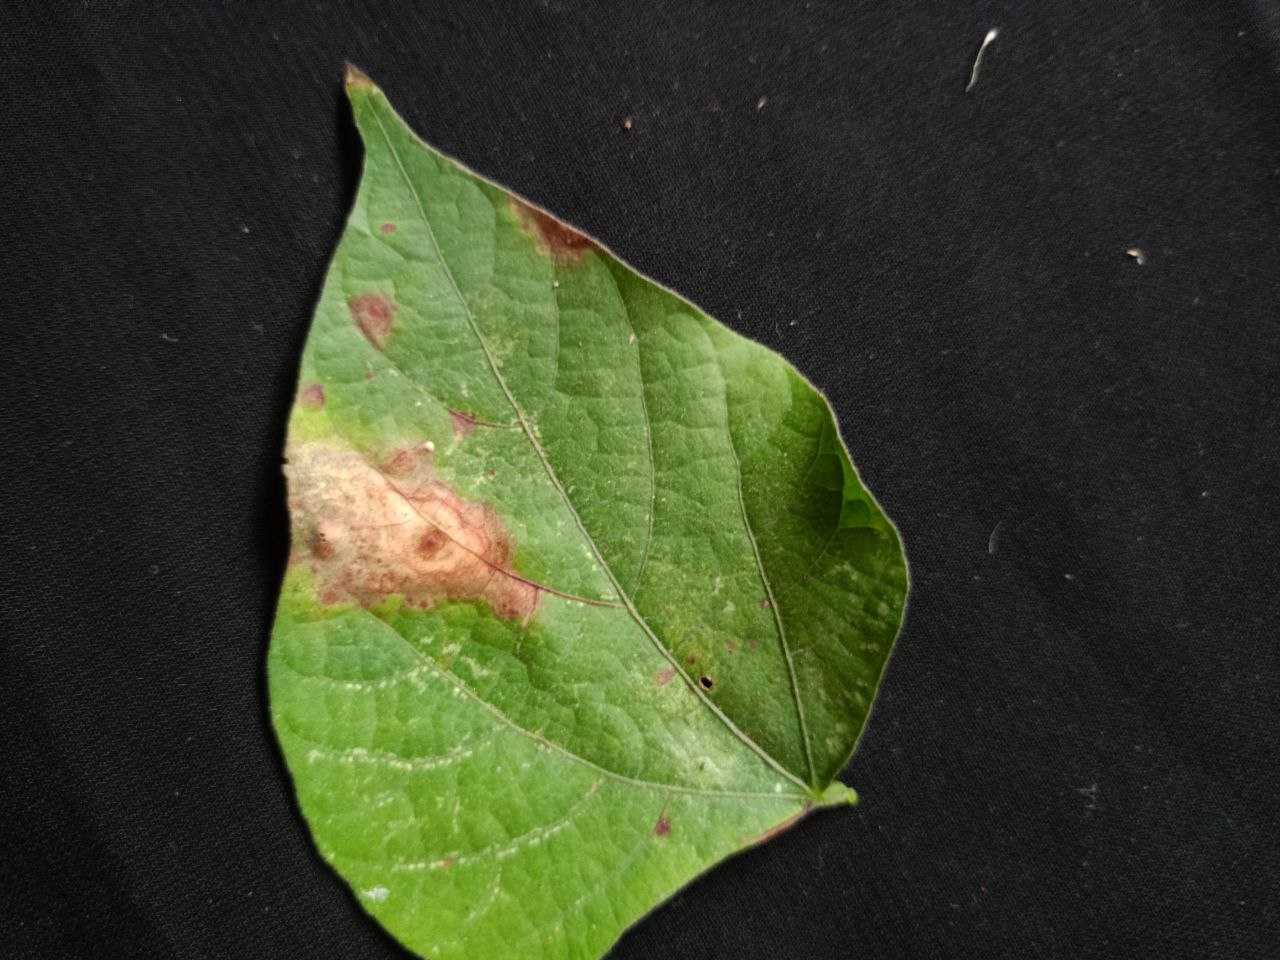
Crop: bean
Leaf condition: Blight